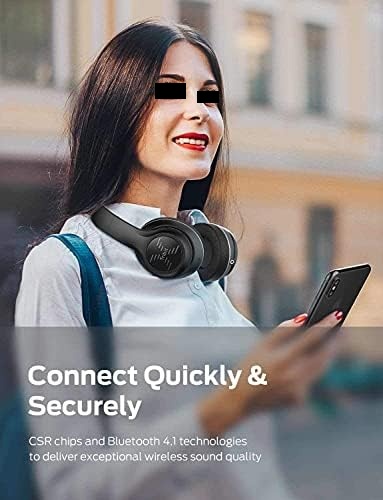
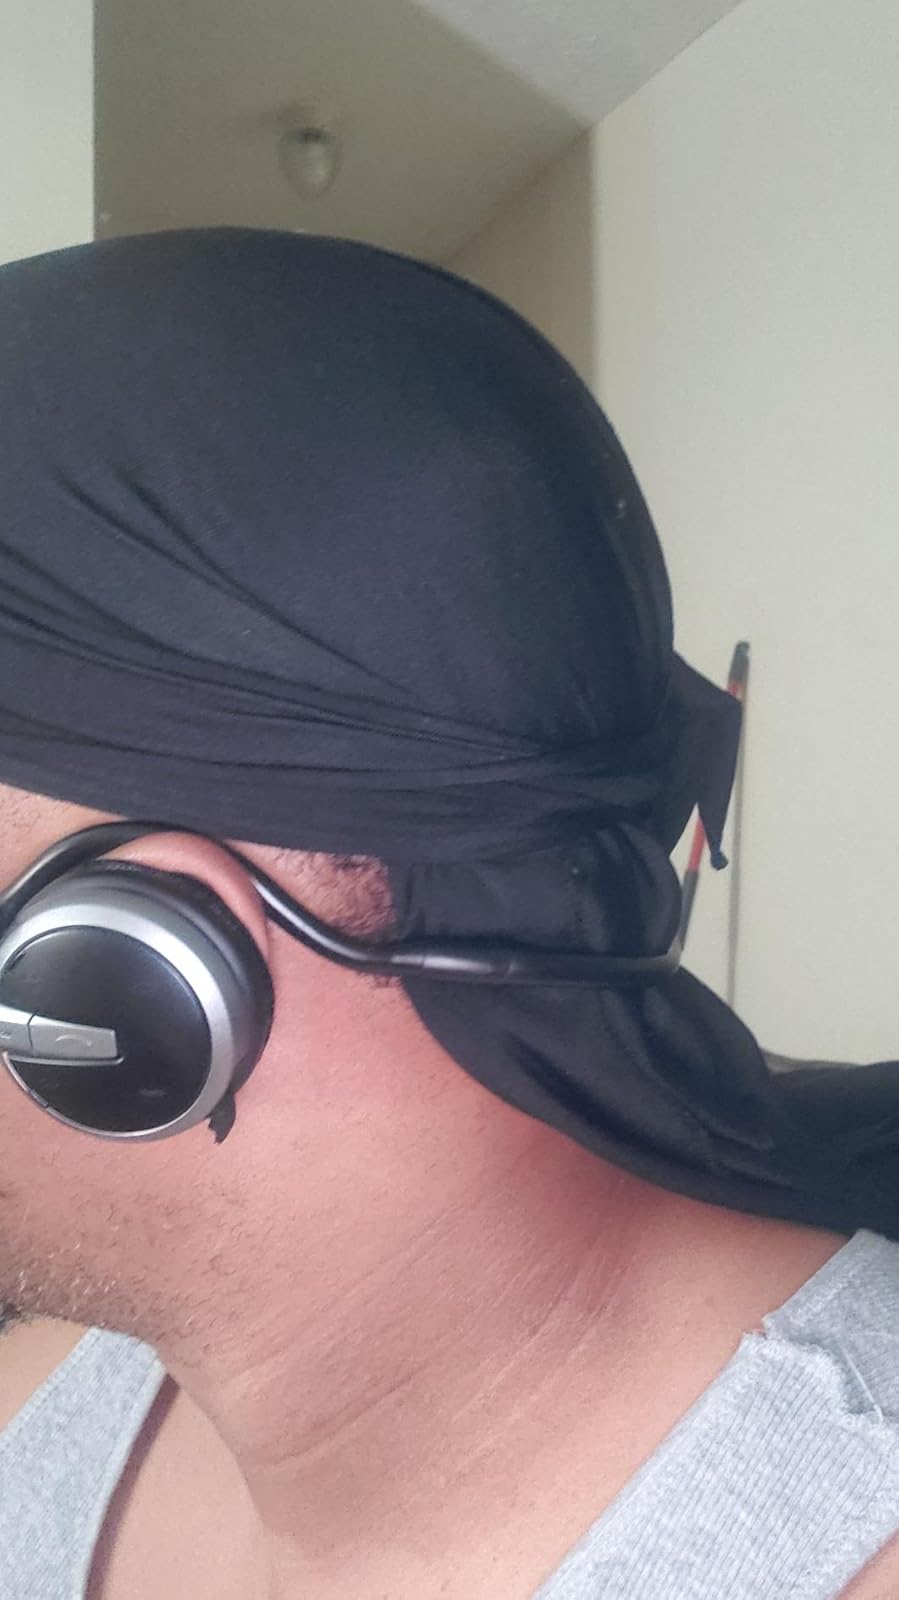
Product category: headphones
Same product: no